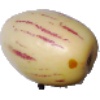
Label: pepino